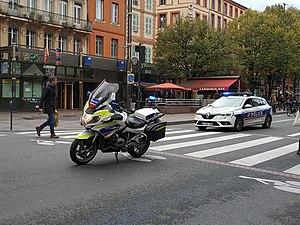
BMW R1200RT &amp
Toulouse, est une commune du Sud-Ouest de la France. Capitale au Vᵉ siècle du royaume wisigoth, une des capitales du royaume d'Aquitaine, capitale du comté de Toulouse fondé en 852 par Raimond Iᵉʳ et capitale historique du Languedoc, elle est aujourd'hui le chef-lieu de la région d'Occitanie, du département de la Haute-Garonne, et le siège de Toulouse Métropole. Elle était également le chef-lieu de l'ancienne région Midi-Pyrénées jusqu'à sa disparition au 1ᵉʳ janvier 2016.